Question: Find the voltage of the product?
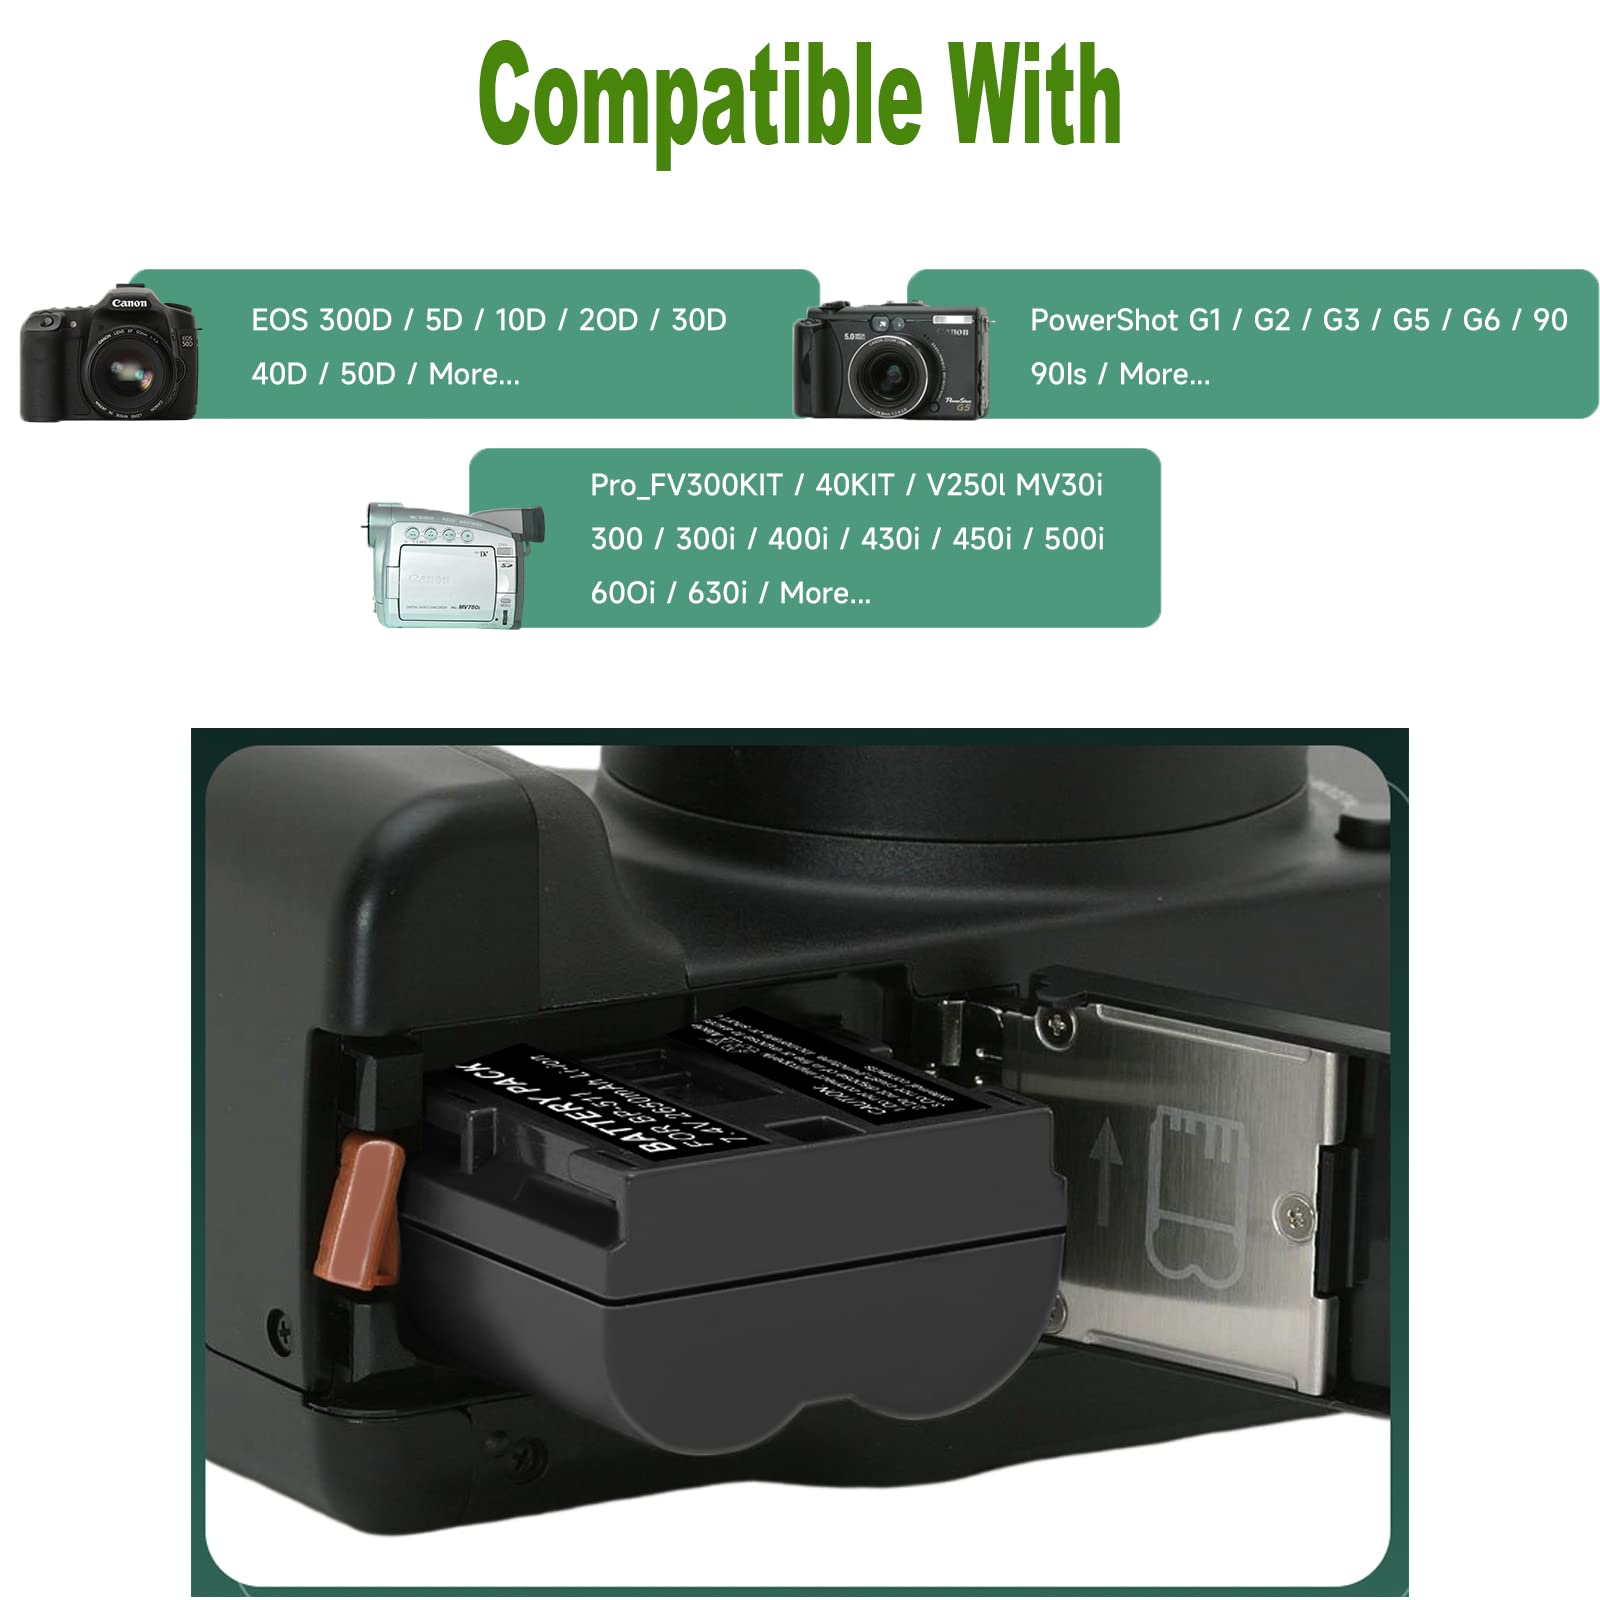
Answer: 4.0 volt